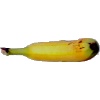
Label: Banana Lady Finger 1